Jean Berko Gleason

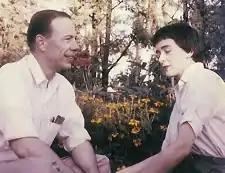
With Andrew Gleason, 1958

Jean Berko was born to Hungarian immigrant parents in Cleveland, Ohio. As a child, she has said, "I was under the impression that whatever you said meant something in some language." Her older brother's cerebral palsy made it difficult for most people to understand his speech, but